MOU Box

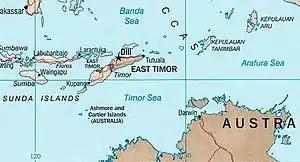
Map showing the location of the Timor Sea (and of Ashmore and Cartier Islands) in the eastern Indian Ocean

The MOU Box, or sometimes the MOU 74 Box, refers to a tract of marine waters in the Timor Sea, lying within Australia's Exclusive Economic Zone, that is subject to a 1974 memorandum of understanding (MoU), and subsequent agreements, between Australia and Indonesia related to traditional fishing rights consistent with UNDRIP. The MOU Box covers an area of about including Scott and Seringapatam Reefs, Browse Island, and Ashmore and Cartier Islands. Australia declared a marine protected area around Ashmore Island in 1983, and around Cartier Island in 2000.